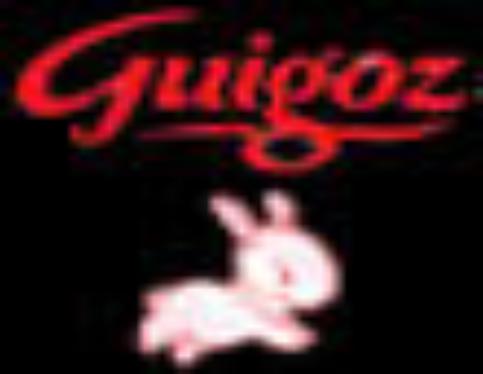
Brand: Guigoz
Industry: Food